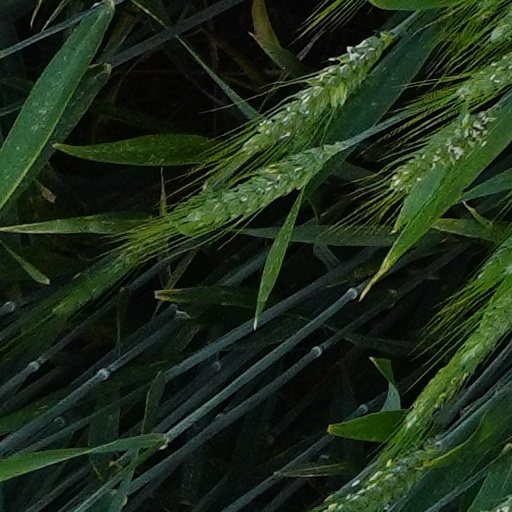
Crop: wheat